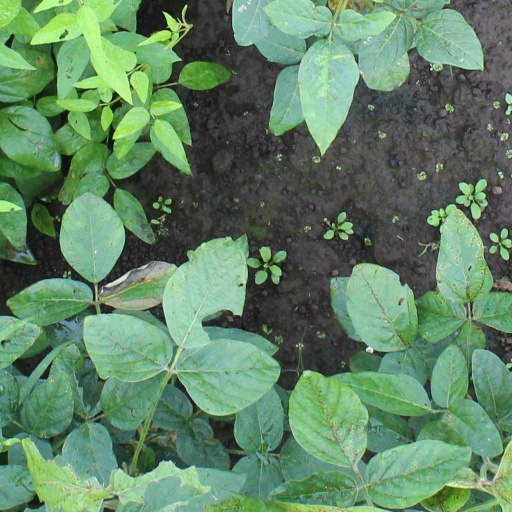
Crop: soybean